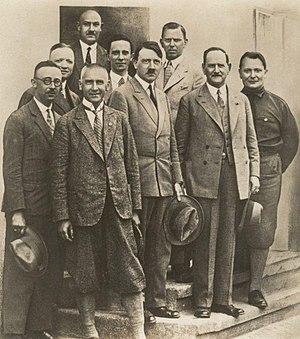
De gauche à droite, Heinrich Himmler, Martin Mutschmann, Wilhelm Frick, Joseph Goebbels, Adolf Hitler, Julius Schaub, Franz von Epp, Hermann Göring.